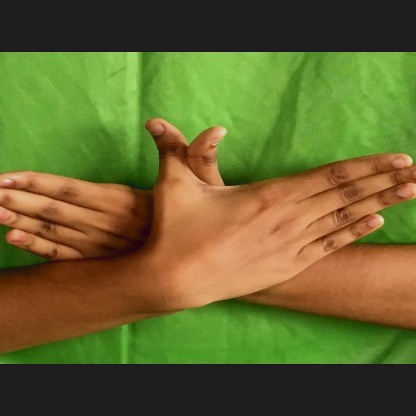
Mudra: Garuda